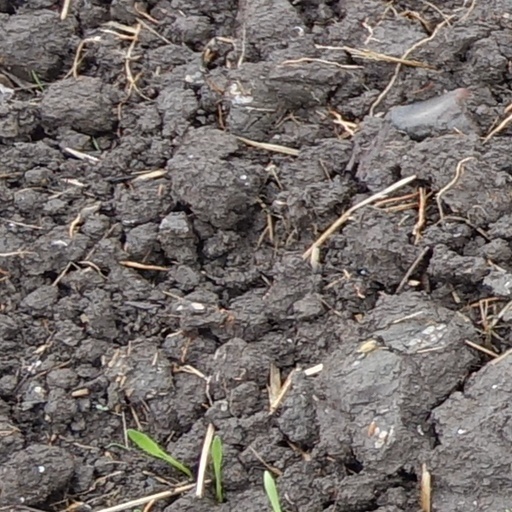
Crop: wheat